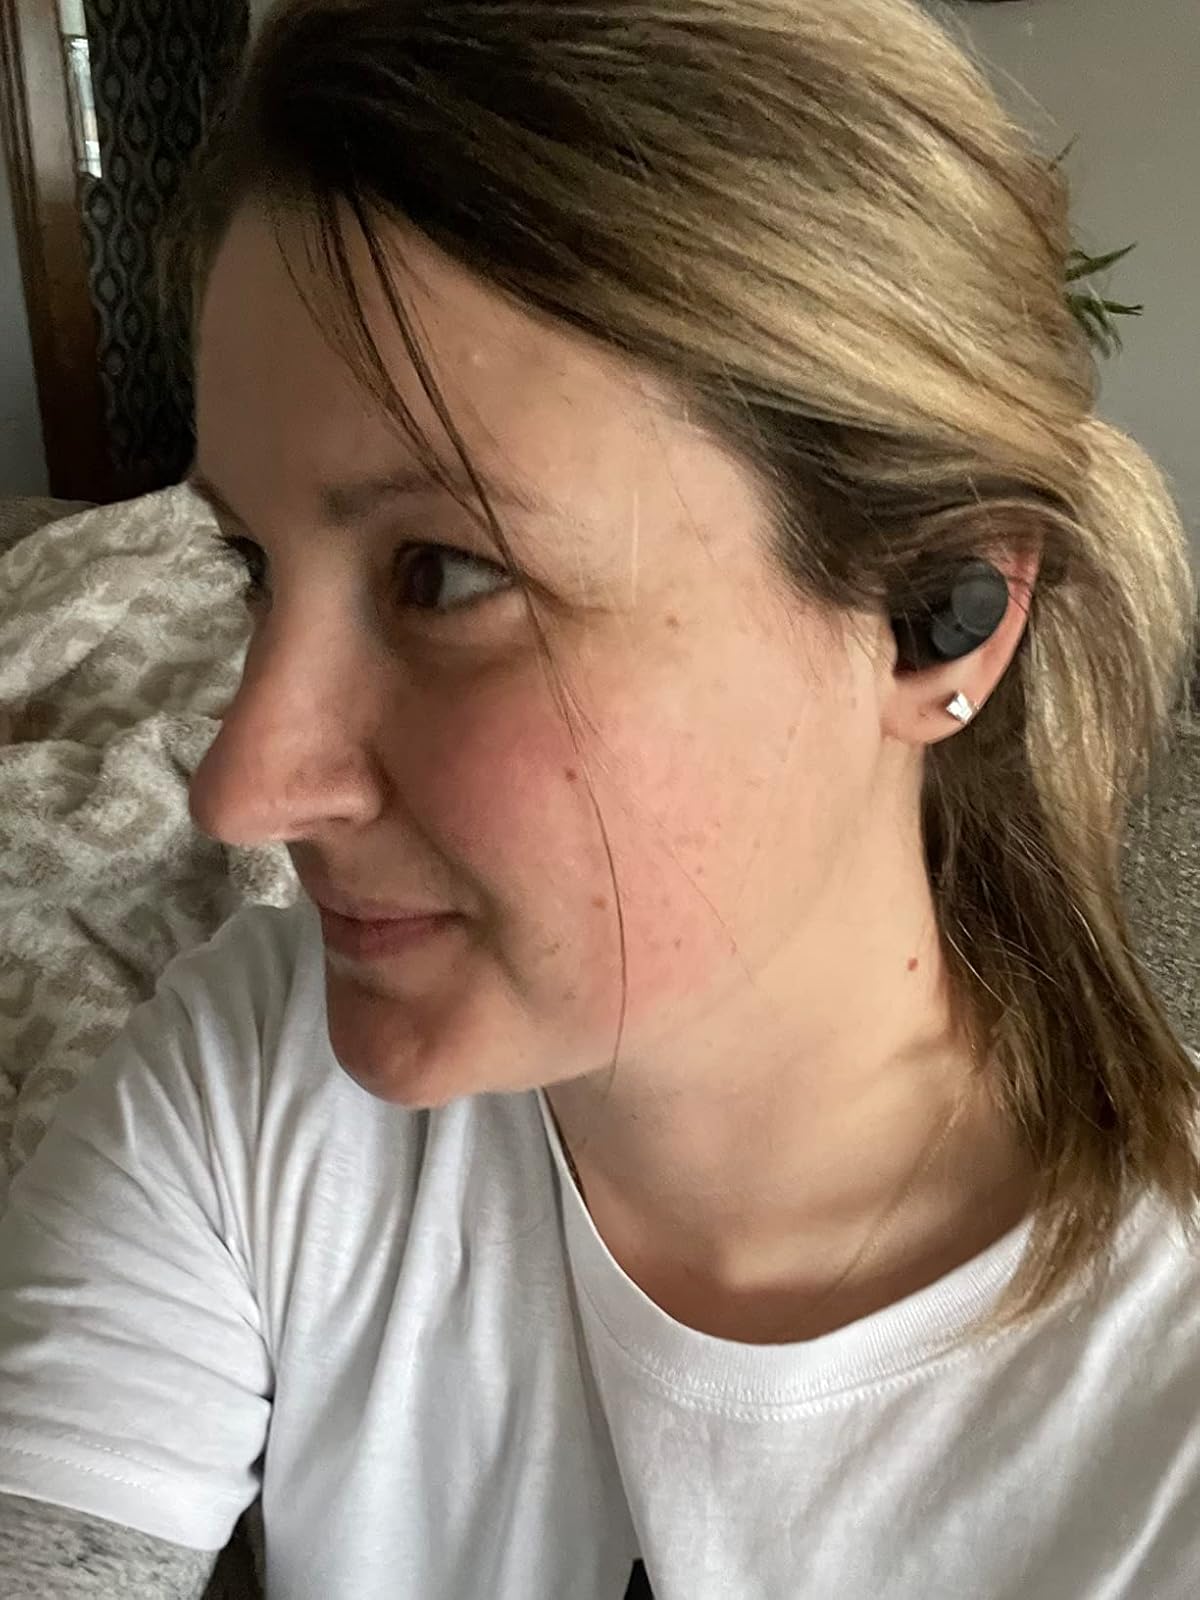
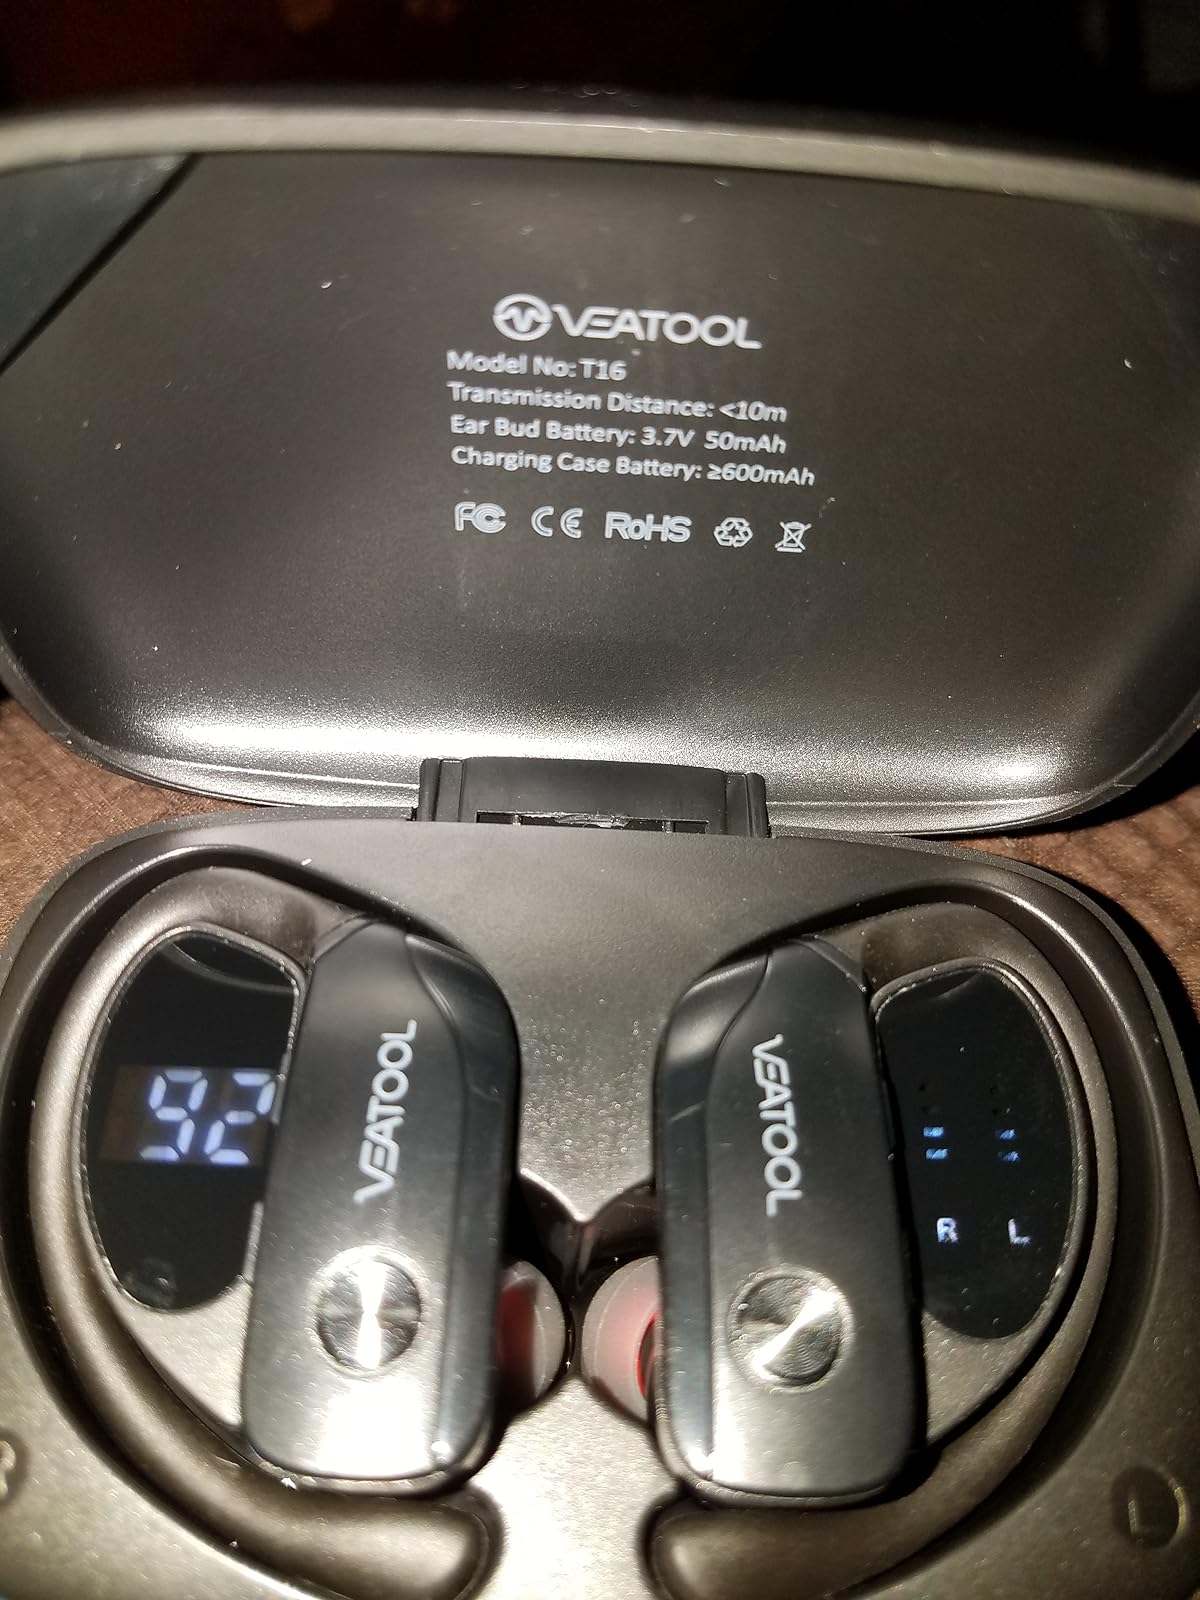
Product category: earbuds
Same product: no